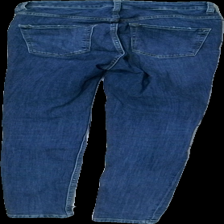
View: back
Type: Jeans
Category: Ladies
Brand: Not in the list
Brand text on label: Denim
Colors: Blue
Material: 100% Cotton
Cut: Tight
Size: 38
Season: All
Trend: Denim
Price range: 50-100
Recommended usage: Reuse
Description: tight jeans